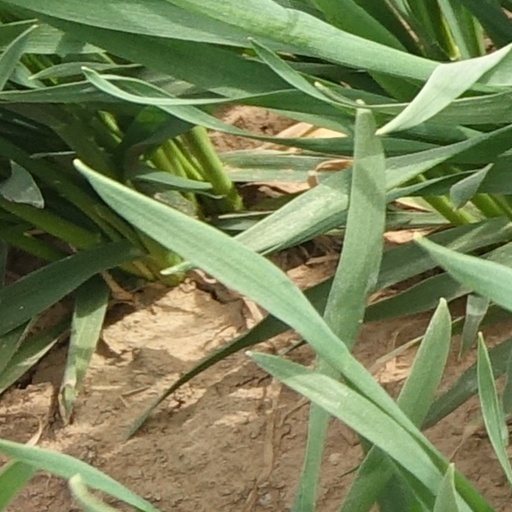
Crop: wheat